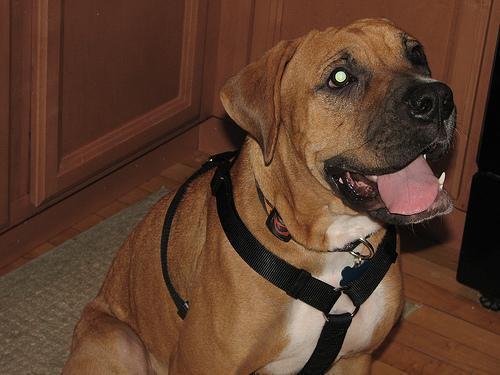
boxer